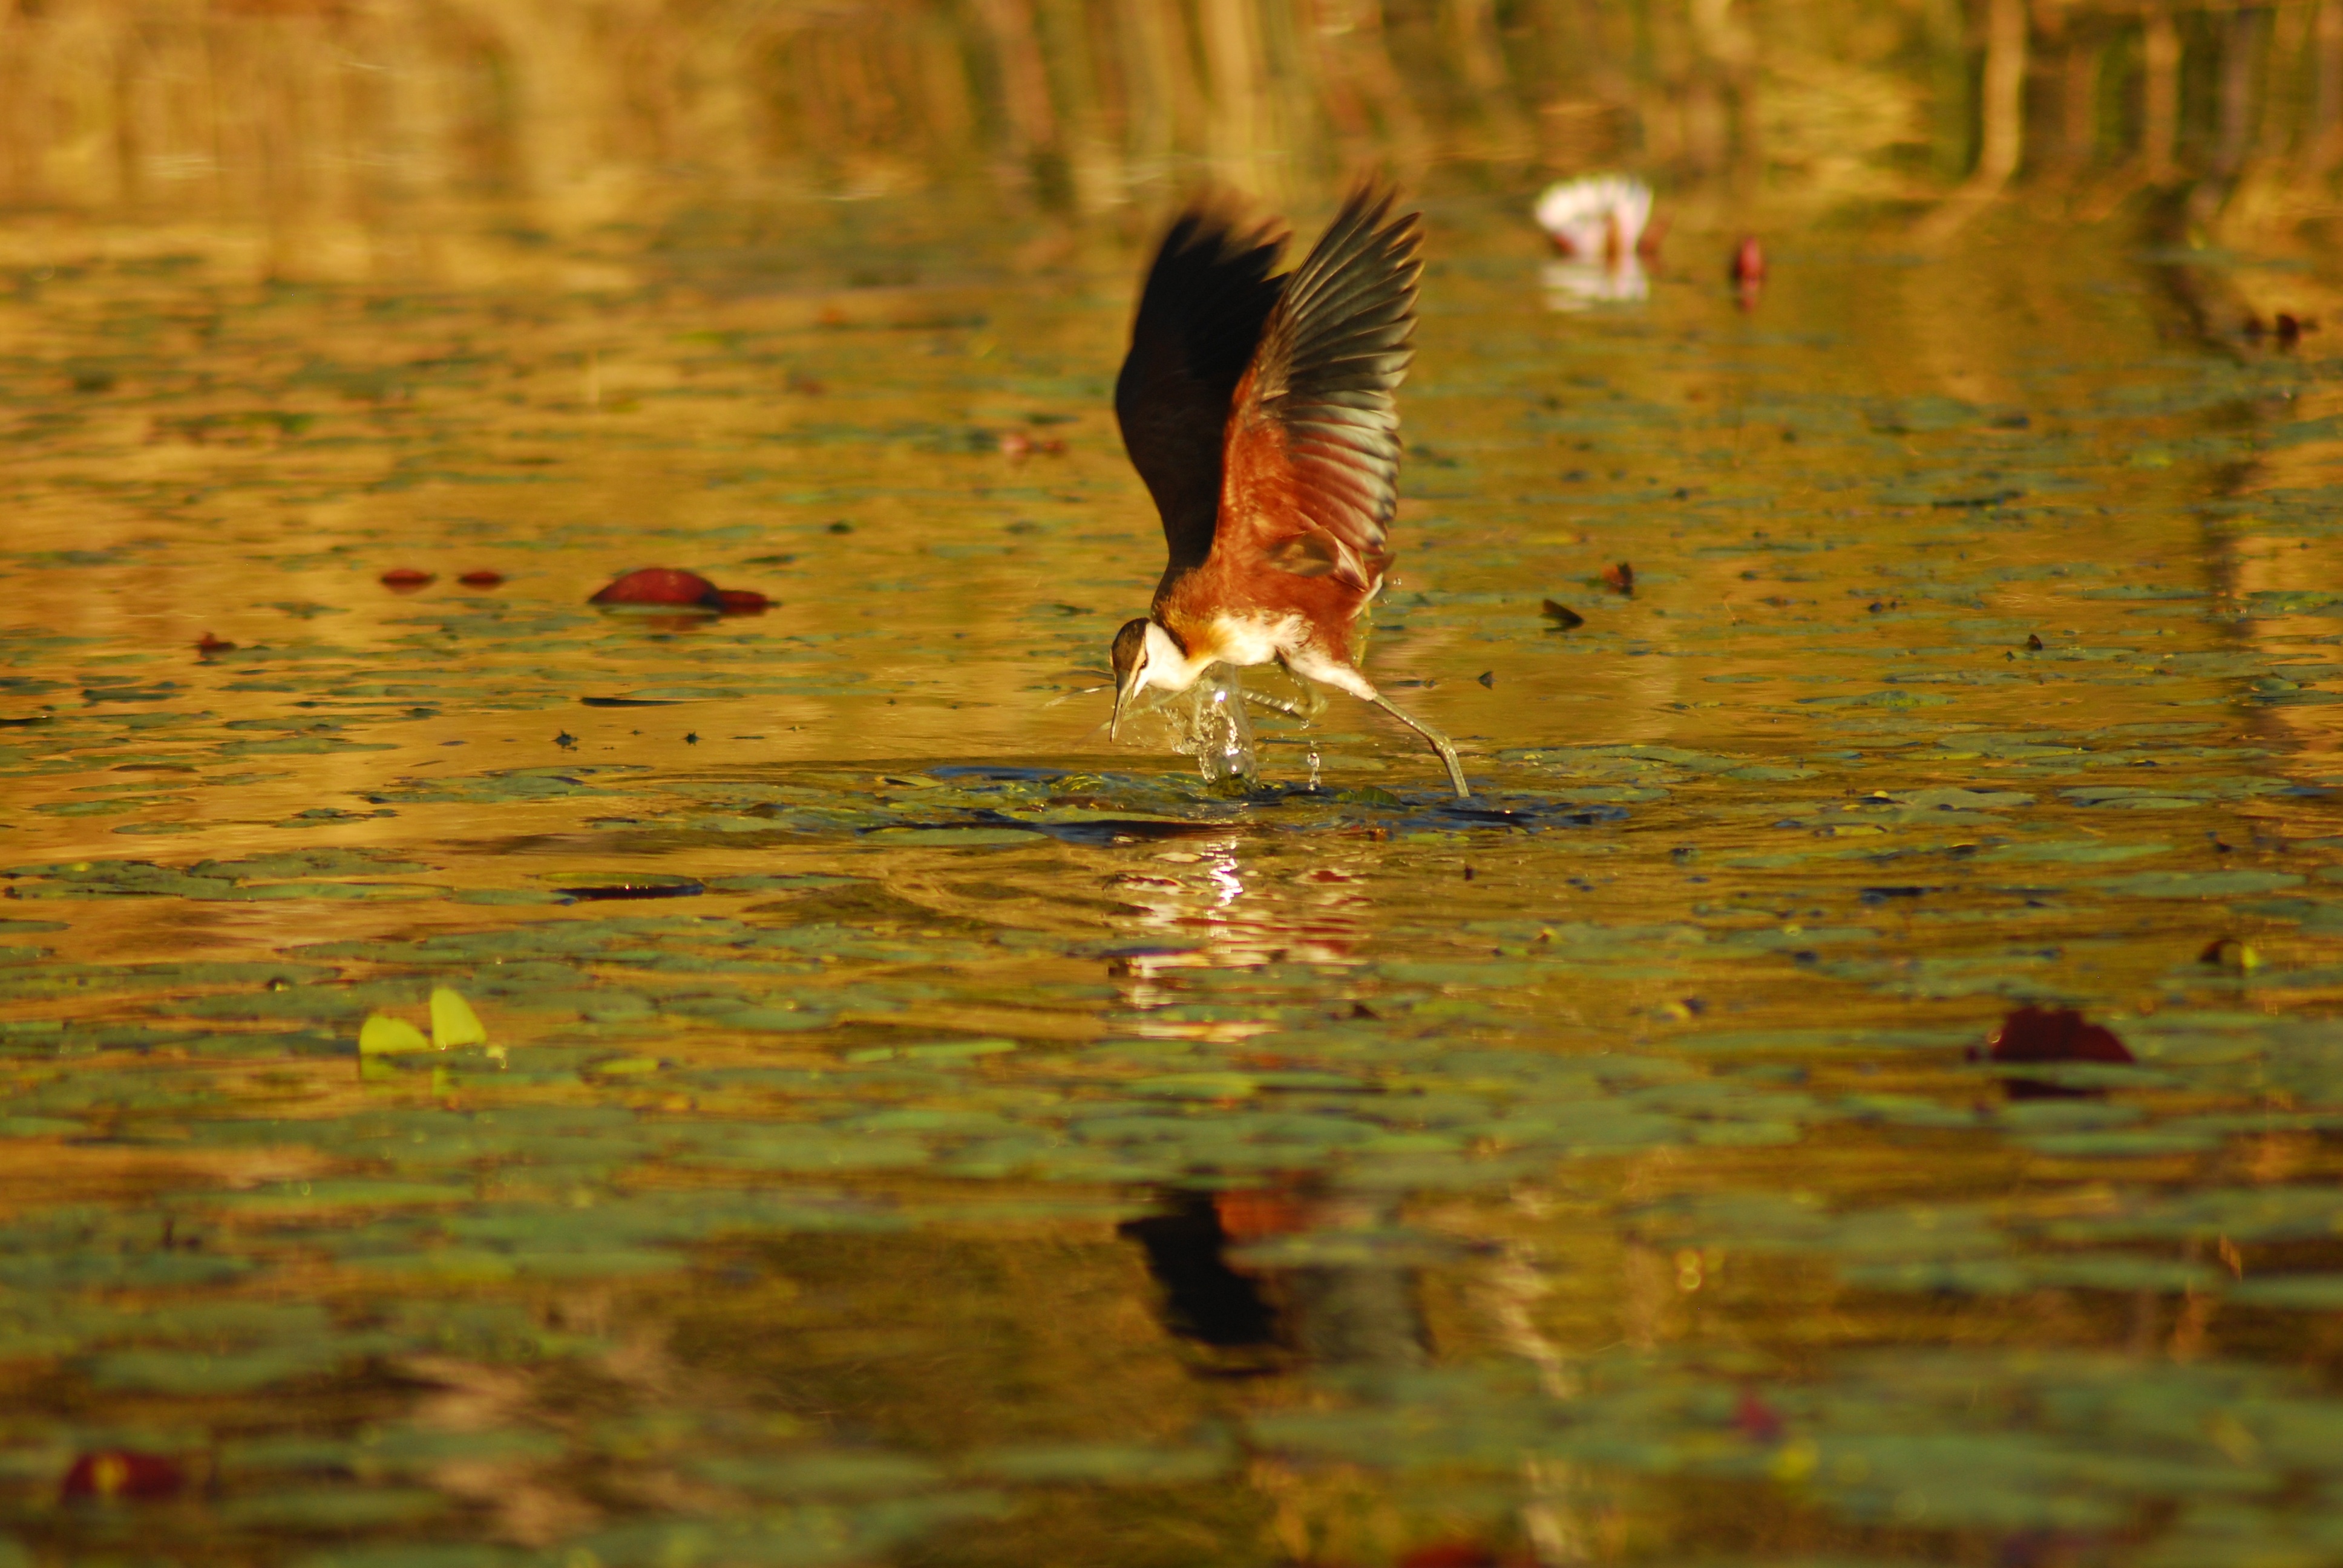
water, nature, bird, wildlife, reflection, beak, africa, fauna, wetland, vertebrate, botswana, jesus bird